History of the United States Marine Corps

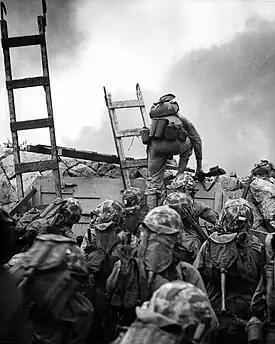
Medal of Honor recipient First Lieutenant Baldomero Lopez leading his men over the seawall at Inchon on the day of his death

In World War II, the Marines played a central role in the Pacific War, participating in nearly every significant island battle. The Corps also saw its peak growth as it expanded from two brigades to two corps with six divisions, and five air wings with 132 squadrons. In addition, 20 Defense Battalions were also set up, as well as a Parachute Battalion. In all, the Corps totaled at a maximum end strength of over 475,000 Marines, the highest in its history. The battles of Guadalcanal, Tarawa, Saipan, Guam, Peleliu, Iwo Jima, and Okinawa saw fierce fighting between U.S. Marines and the Imperial Japanese Army. The first African American recruits were accepted in 1942 to begin the desegregation of the Corps.